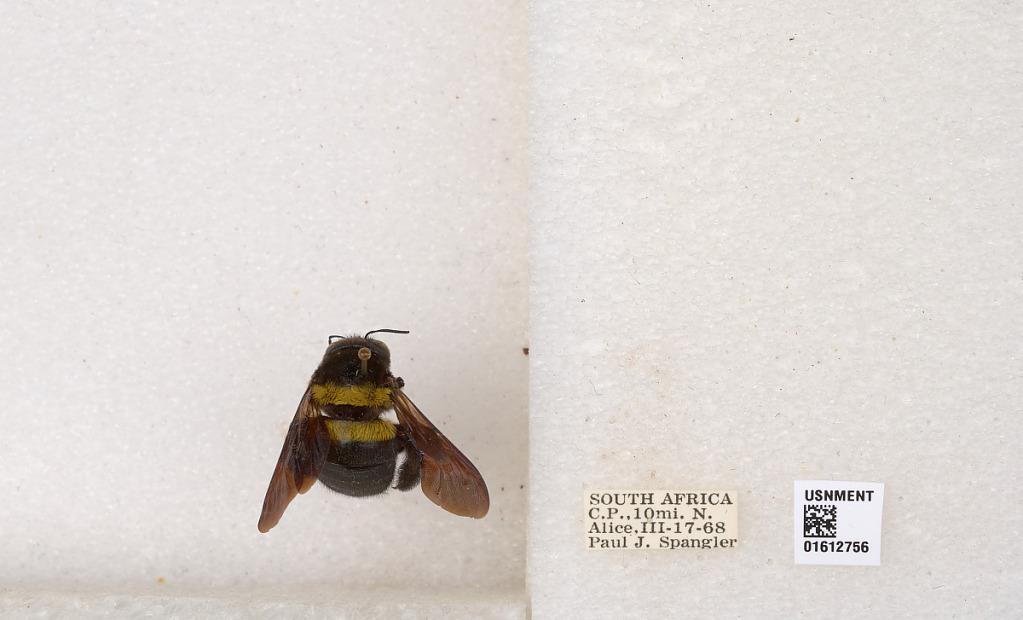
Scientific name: Xylocopa
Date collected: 1968-3-17
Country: South Africa
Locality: C.P., 10 mi. N. Alice